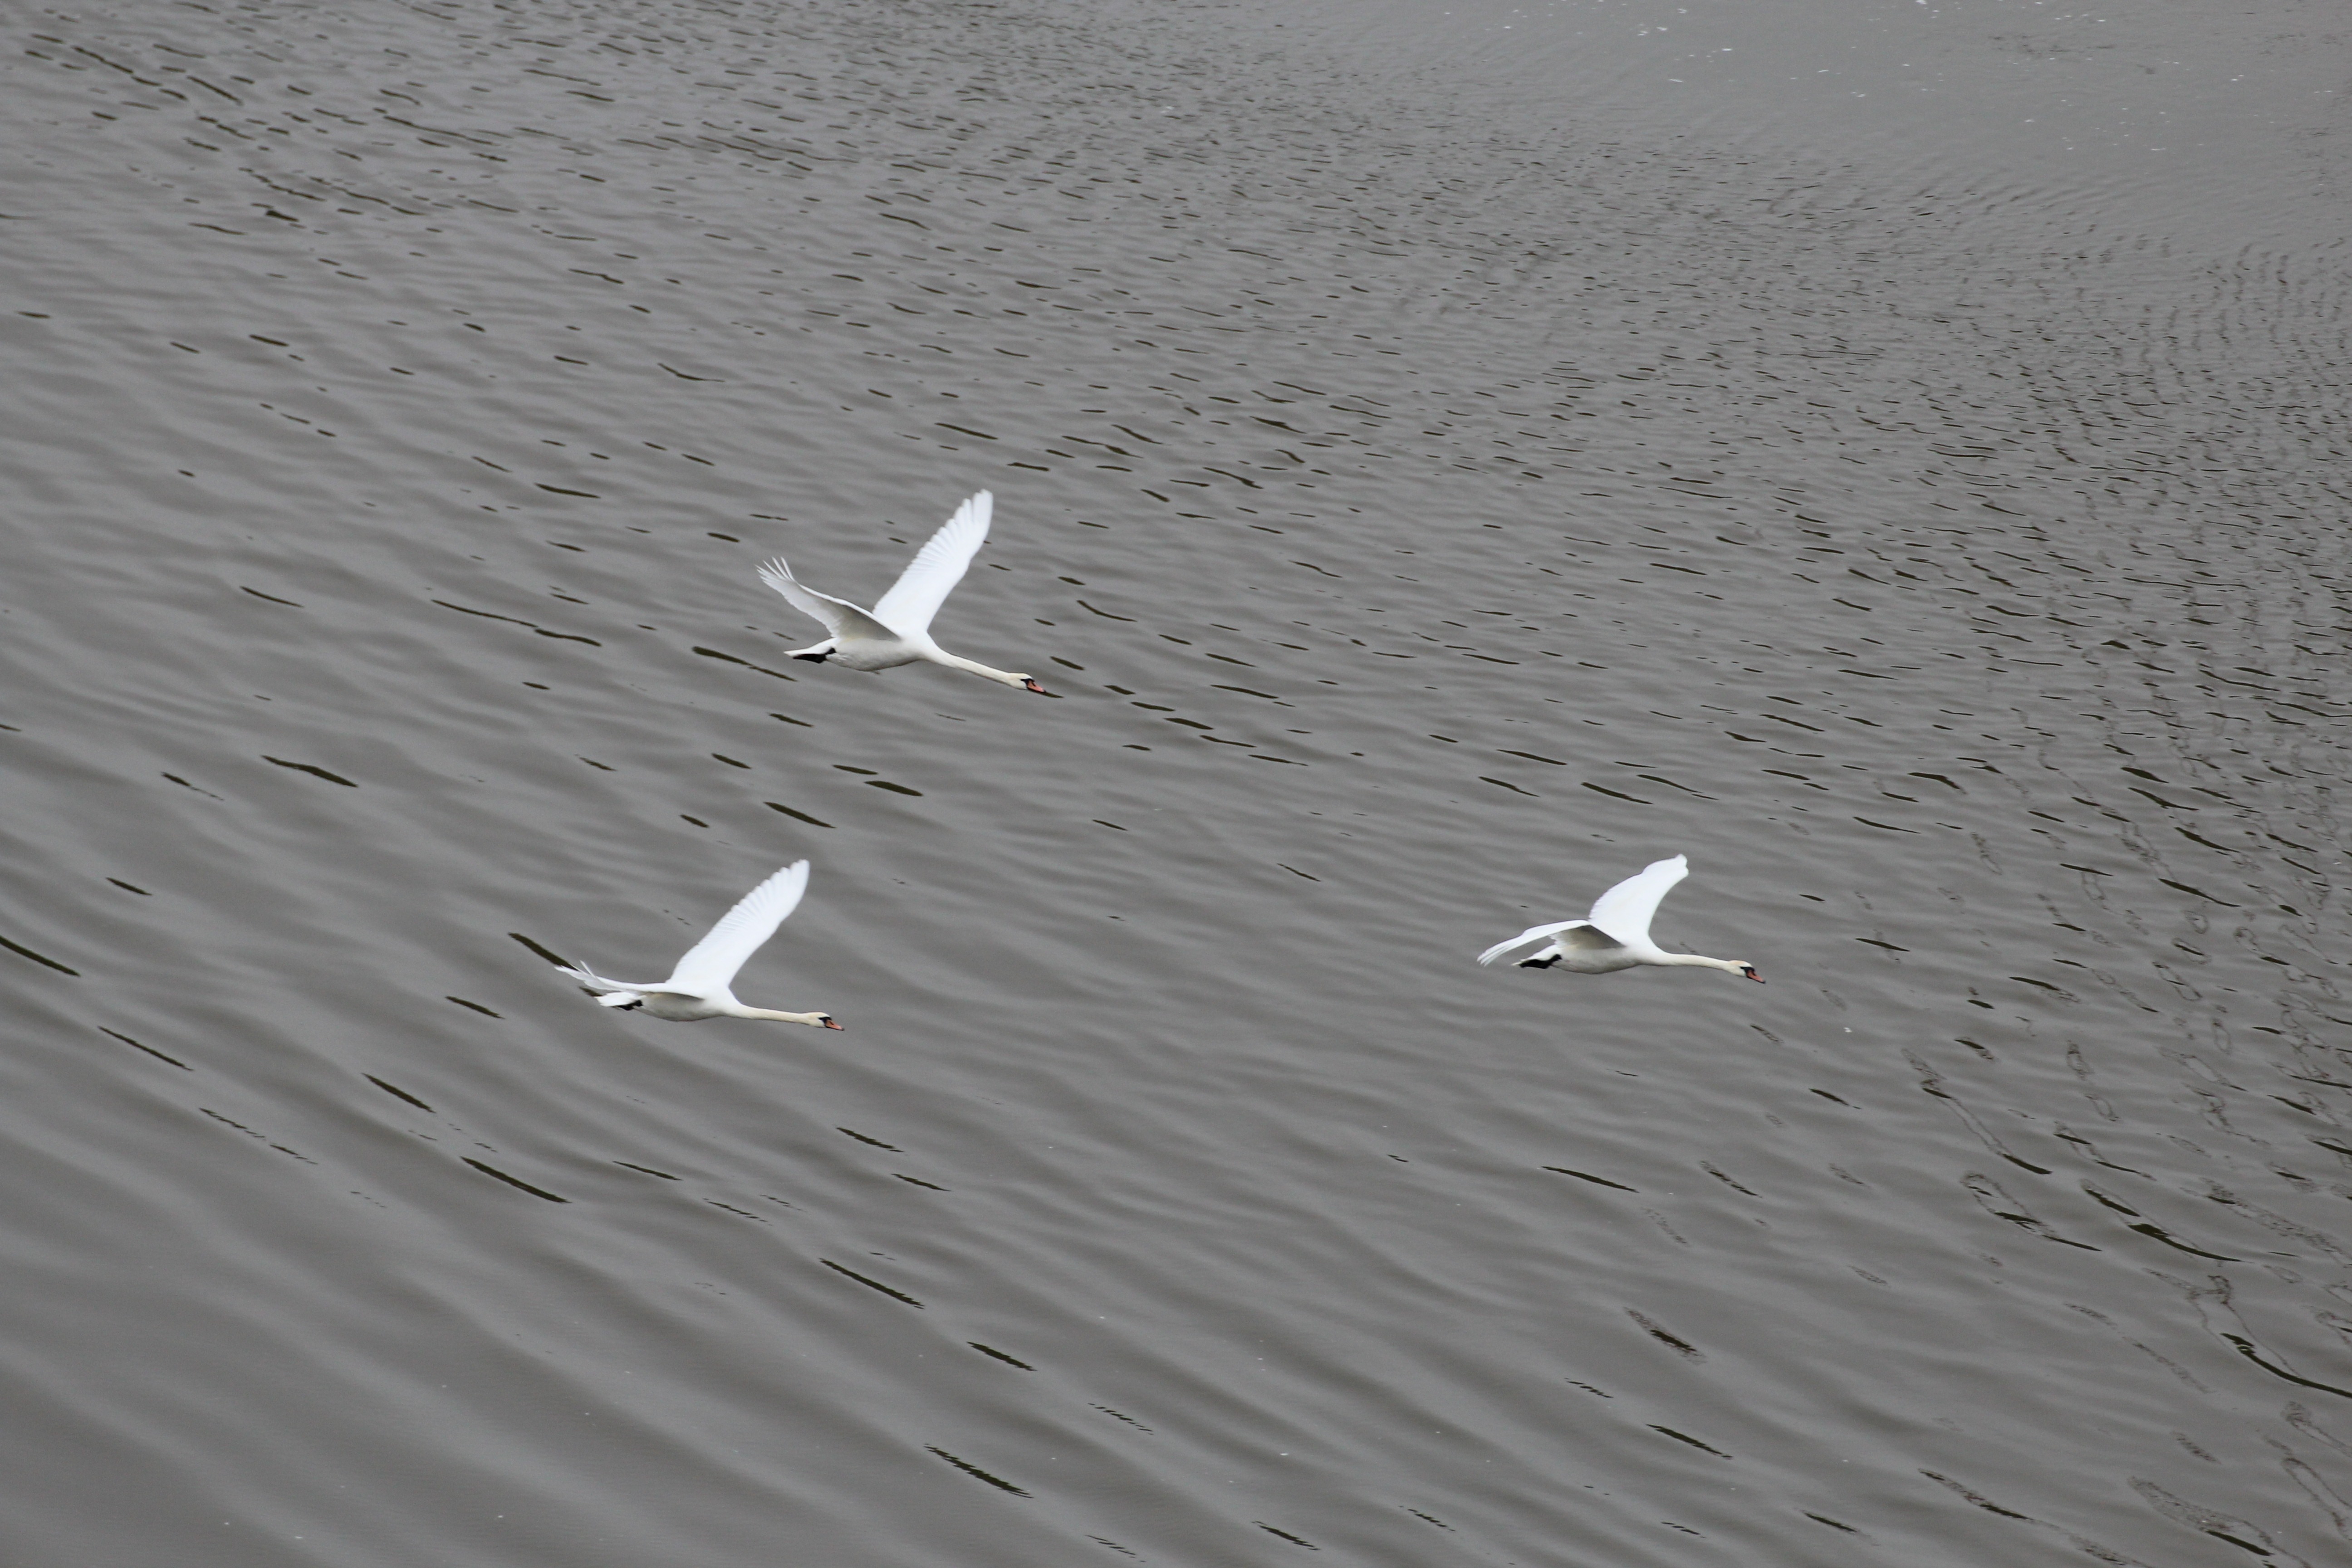
sea, bird, wing, white, animal, seabird, wildlife, gull, flight, swan, animals, swans, vertebrate, creature, water bird, animal world, bird migration, formation flight, charadriiformes, mudflat, animal migration